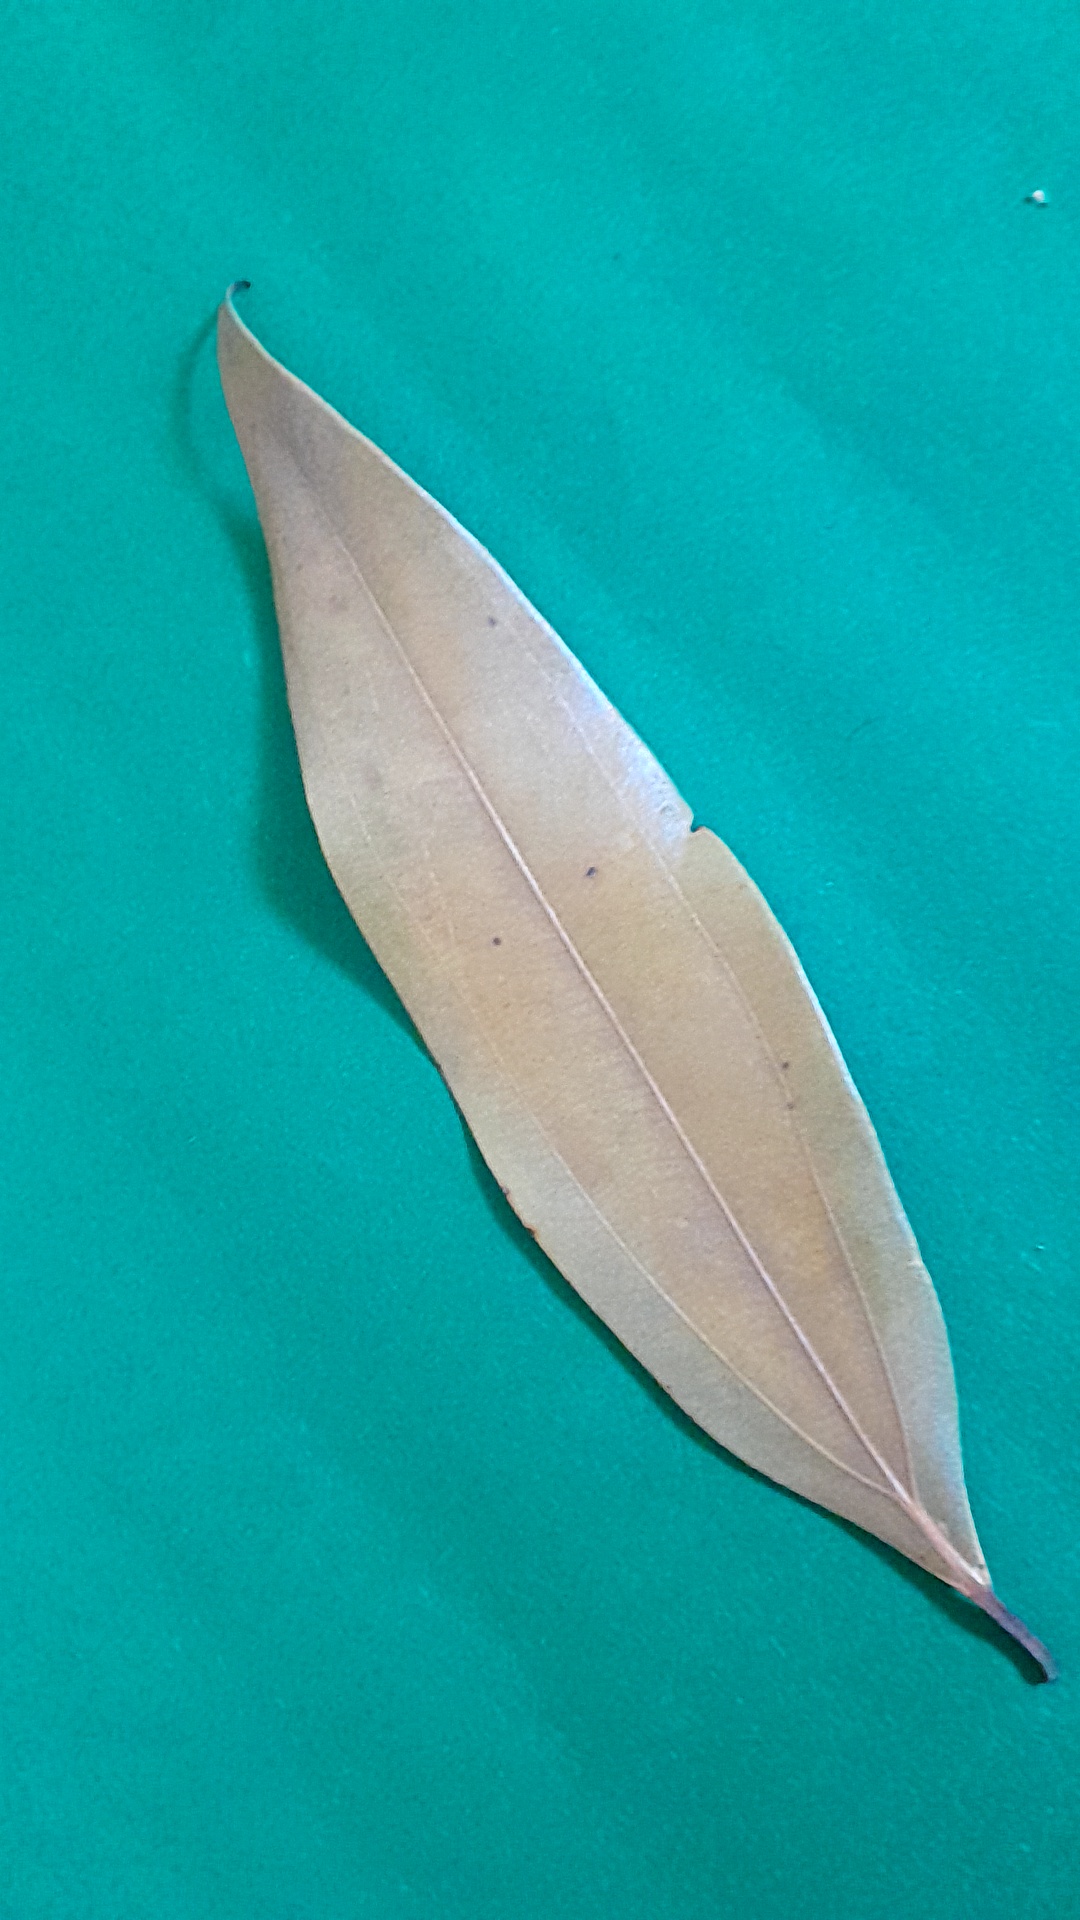
Label: Dry Leaf